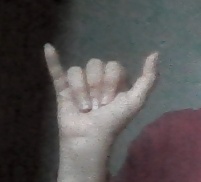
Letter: ya